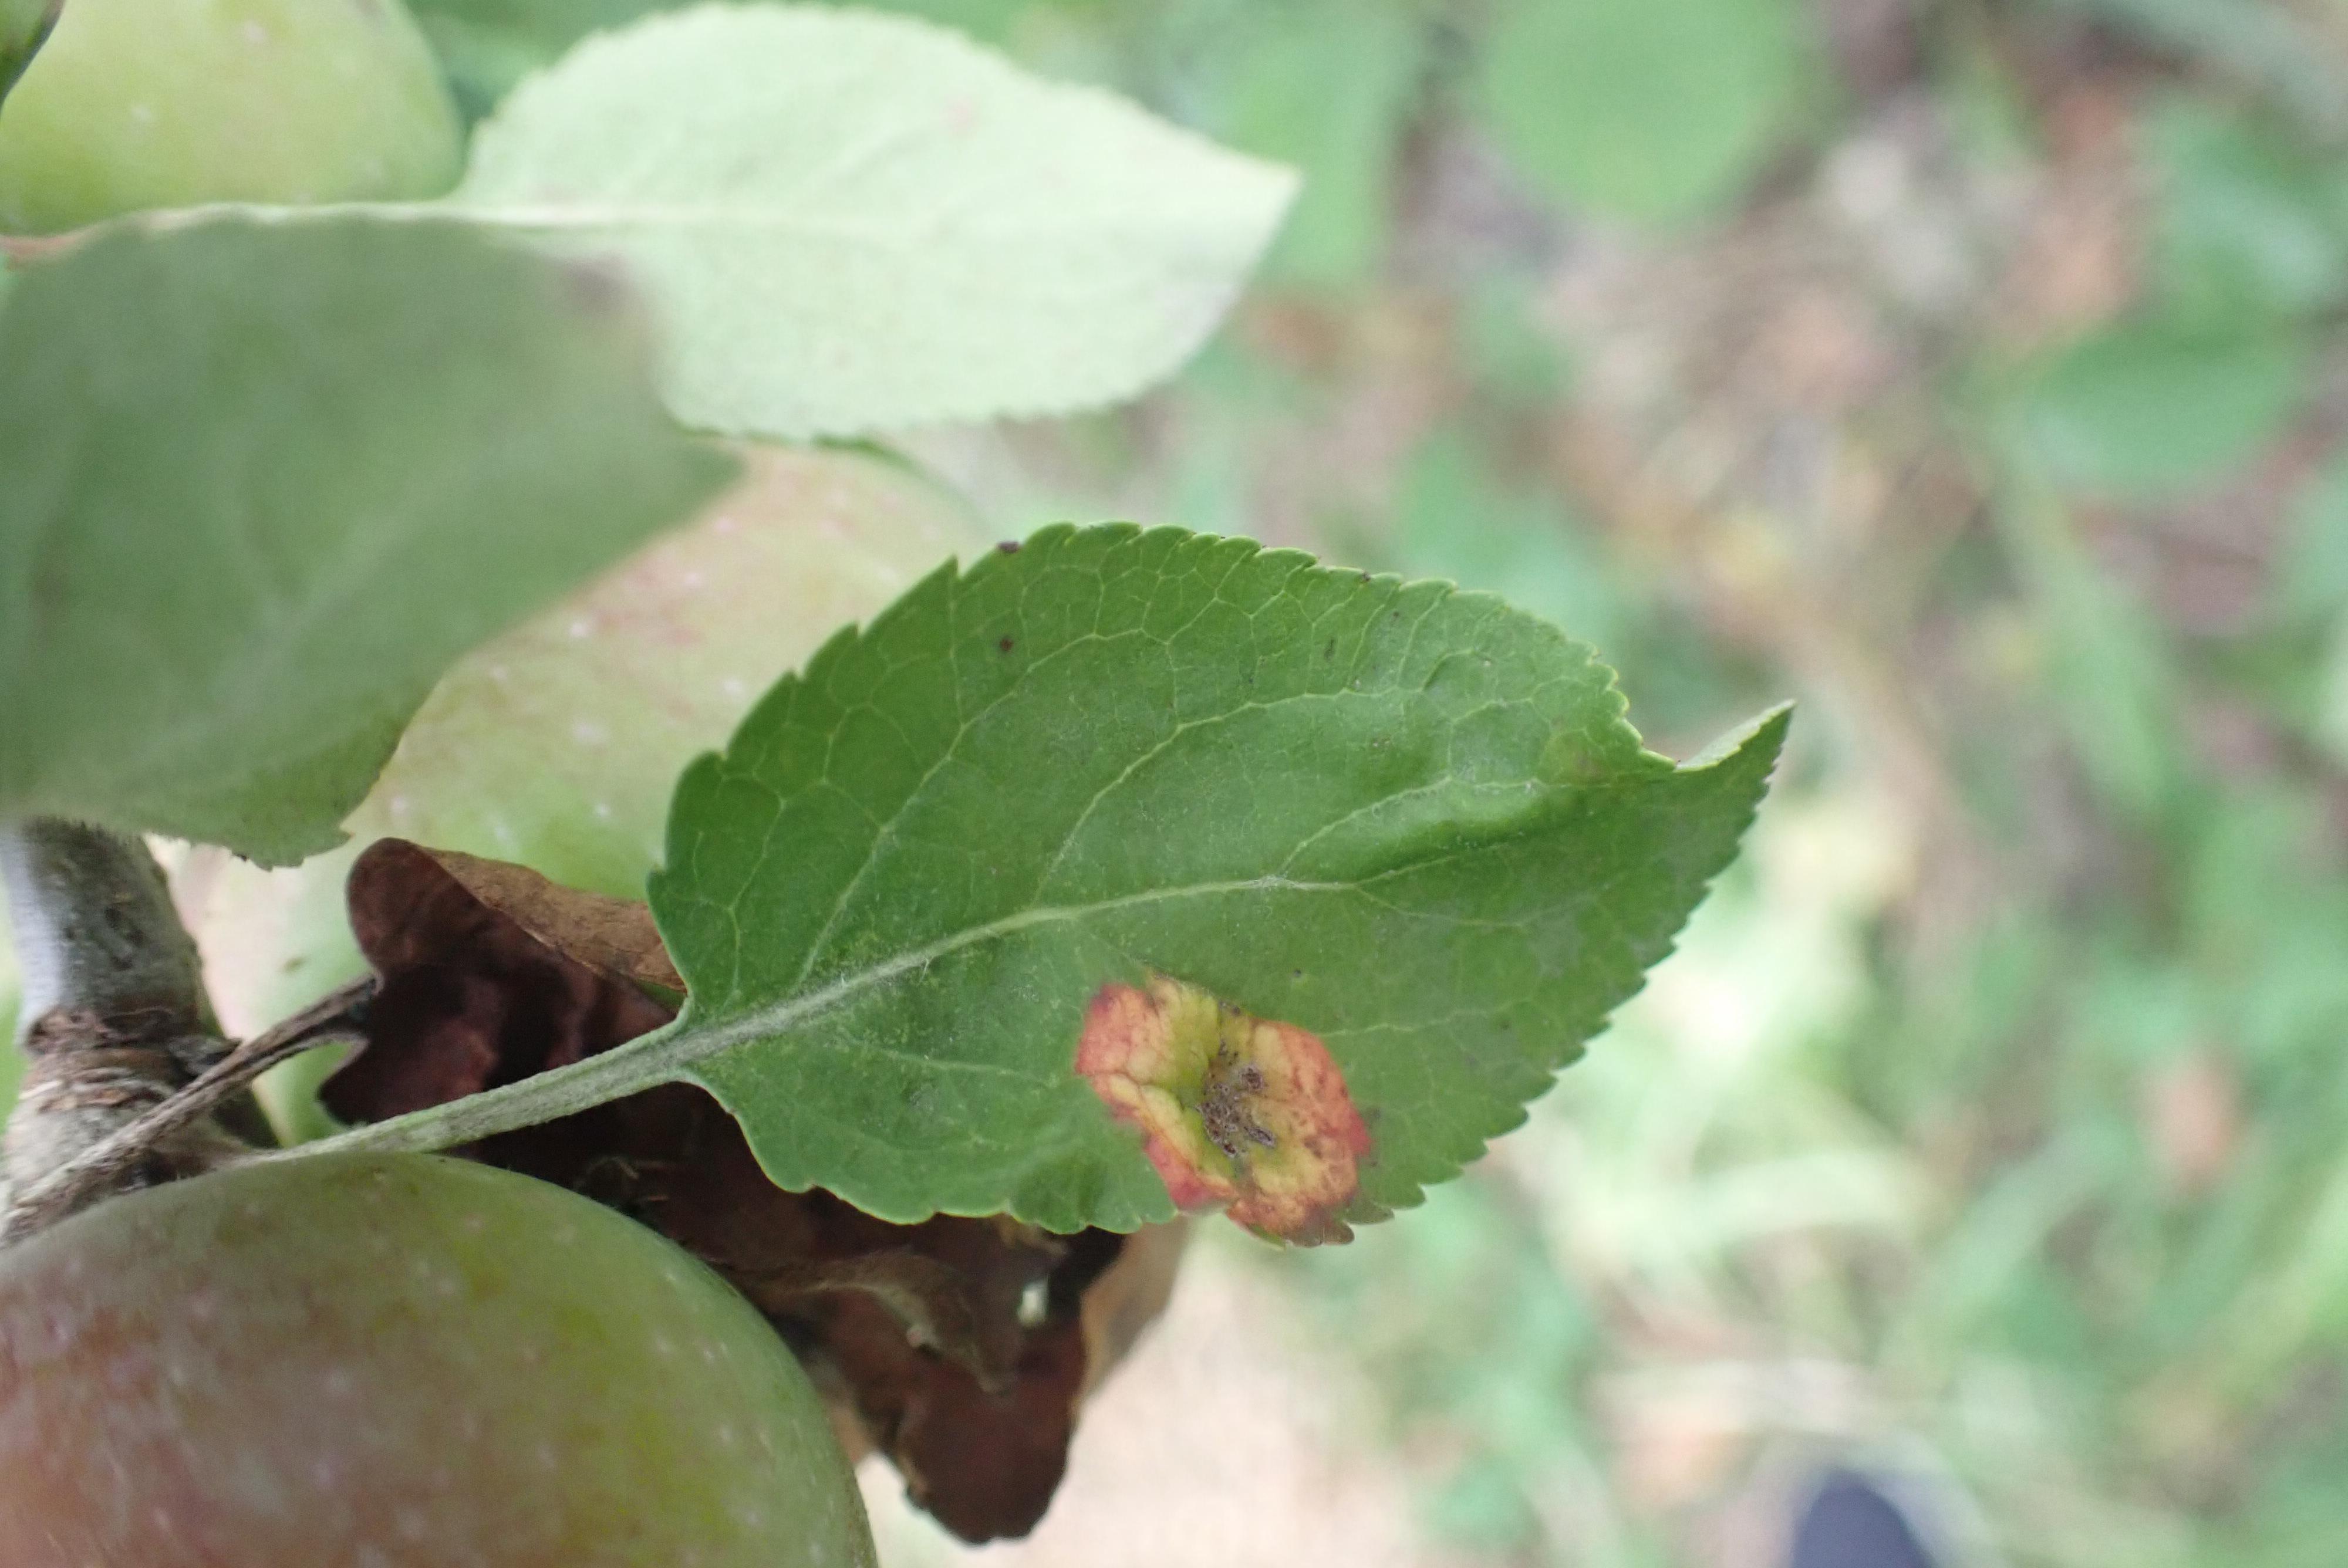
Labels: rust